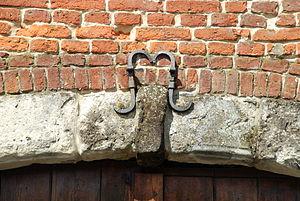
Belgique - Brabant wallon - Ottignies - Manoir de Franquenies
Le manoir de Franquenies est une ancienne ferme-château du XVIIᵉ siècle située à Céroux-Mousty, section de la ville belge d'Ottignies-Louvain-la-Neuve, en Brabant wallon.